Jimmy Somerville

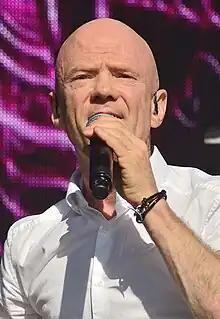
Somerville performing at "Let's Rock 2015"

James William Somerville (born 22 June 1961) is a singer from Glasgow, Scotland who rose to prominence in the 1980s with the synth-pop groups Bronski Beat and the Communards. With Bronski Beat, Somerville achieved commercial success with the 1984 single "Smalltown Boy", which peaked at number three on the UK Singles Chart, topped the charts in Belgium, Italy, the Netherlands and the Hot Dance Club Play chart in the United States. Additionally, the single peaked within the top ten of the charts in Canada, Ireland, New Zealand and West Germany, and also charted on the "Billboard" Hot 100 in the United States. Bronski Beat's debut album "The Age of Consent" (1984) was the only release Somerville contributed to as lead vocalist before leaving the band in 1985 and joining The Communards. Following the deaths of Larry Steinbachek in 2016 and Steve Bronski in 2021, Somerville is the only surviving founding member of Bronski Beat.